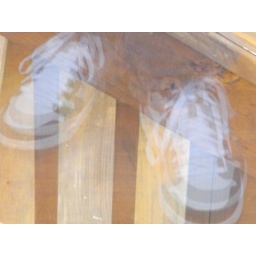
me standing in my house and on my deck at the same time!!!